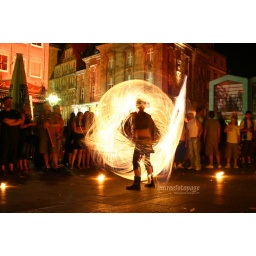
the street perfomenced by a girl held in Dortmund Germany after dramatic match Germany versed Italy(0-2) last Wolrcdcup Football 2006.